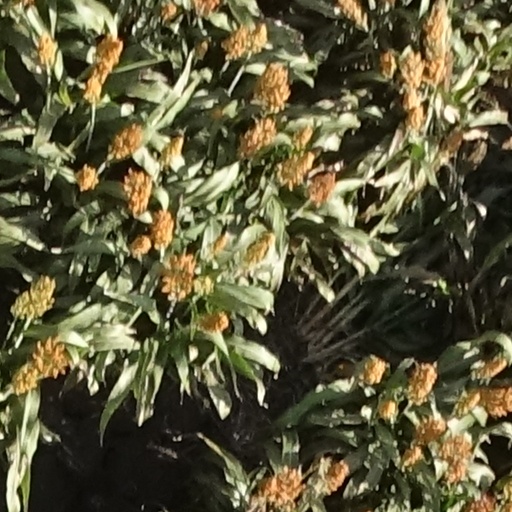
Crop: sorghum